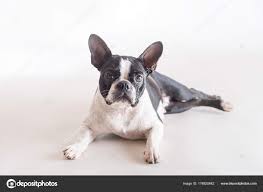
Breed: Bulldog